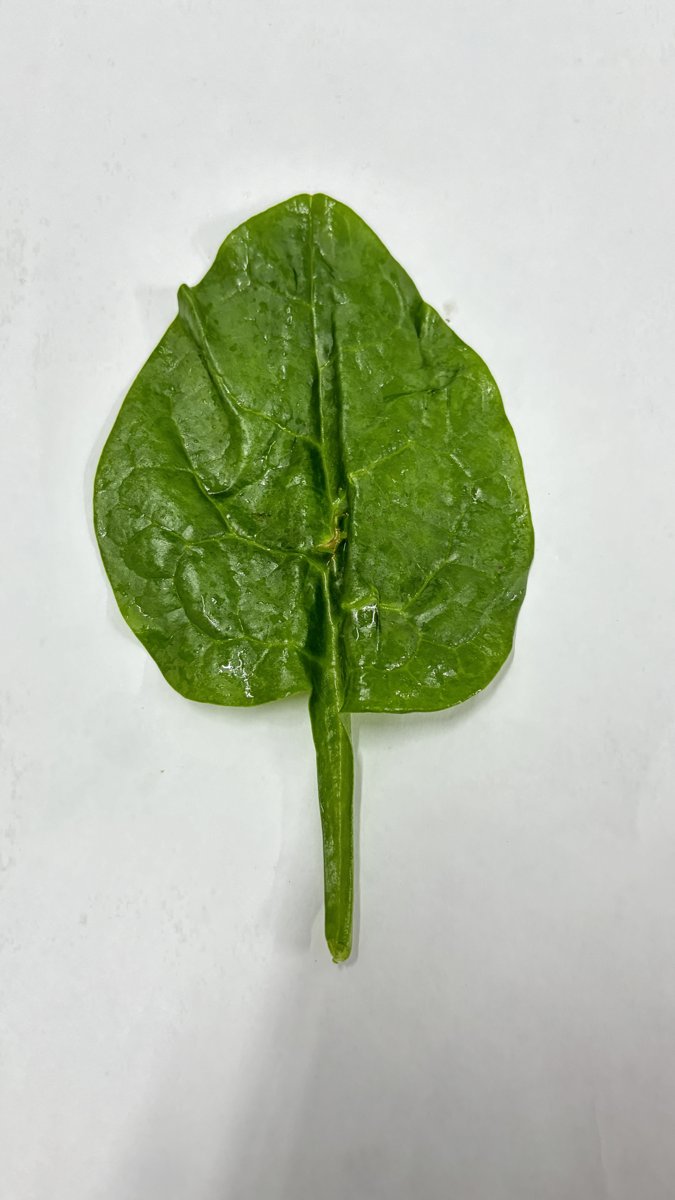
Label: Healthy-Leaf